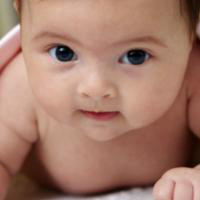
Age group: age 01-10